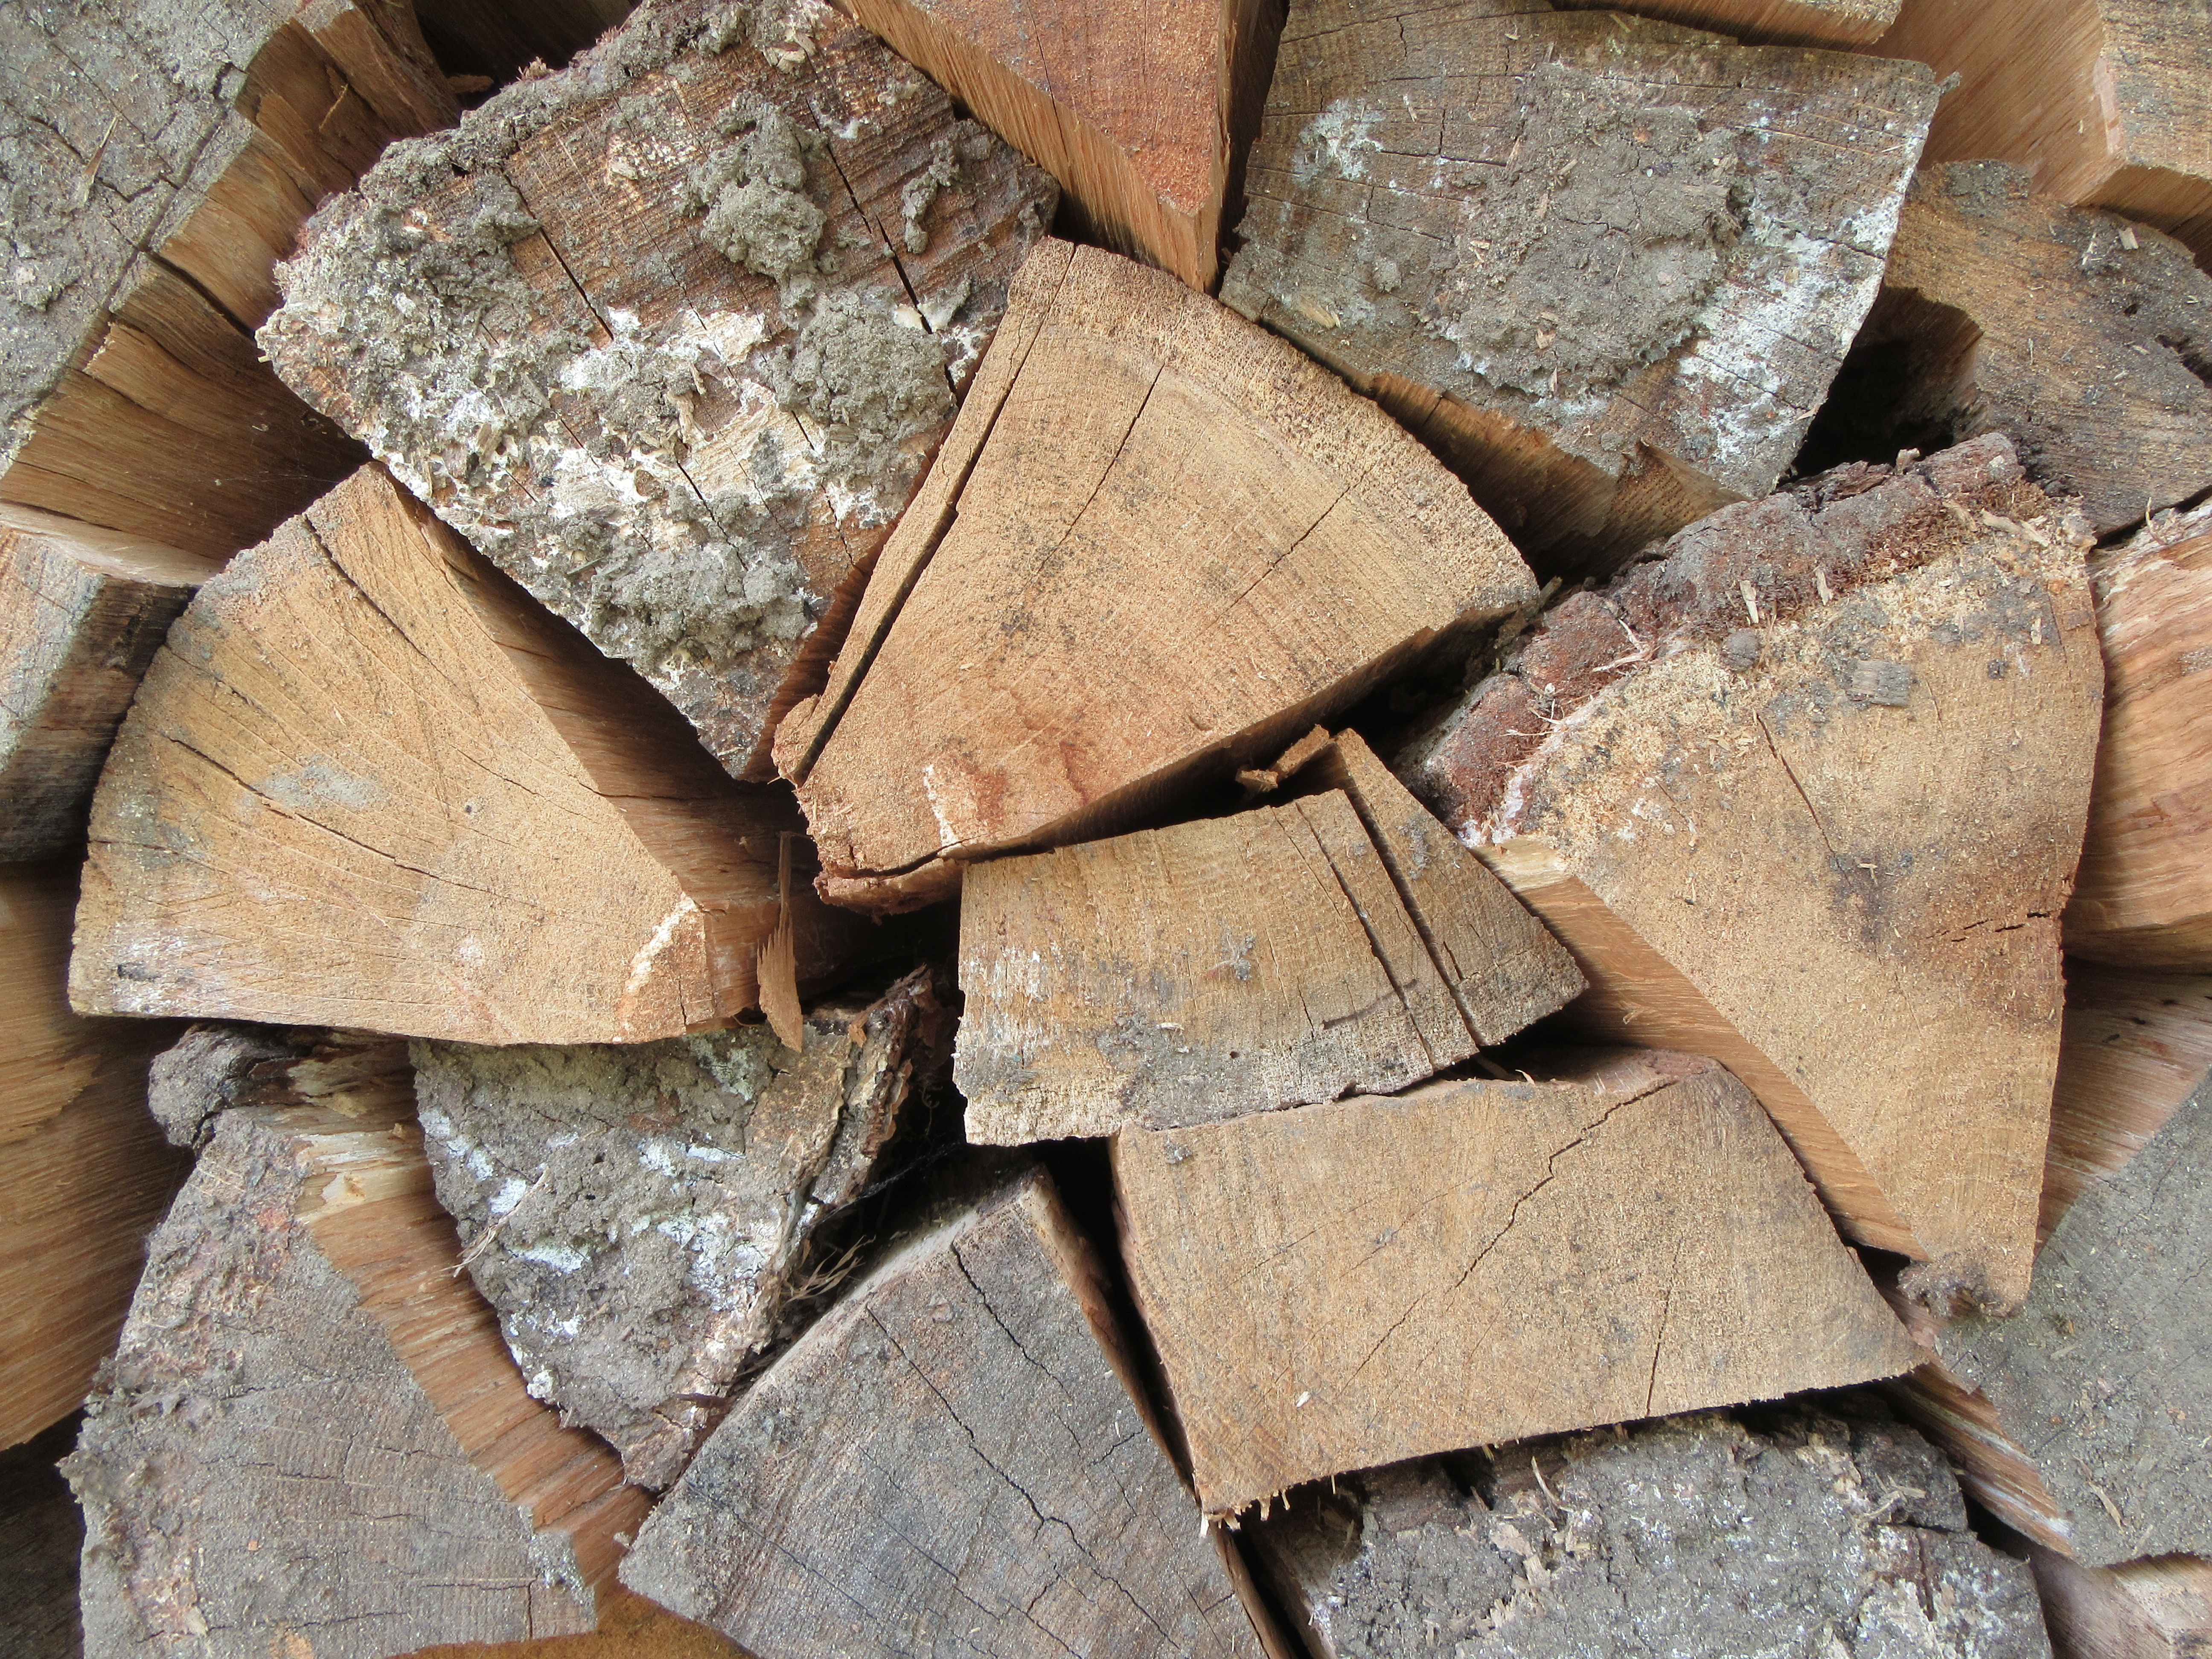
rock, wood, texture, leaf, trunk, pattern, brown, soil, lumber, material, geology, flagstone